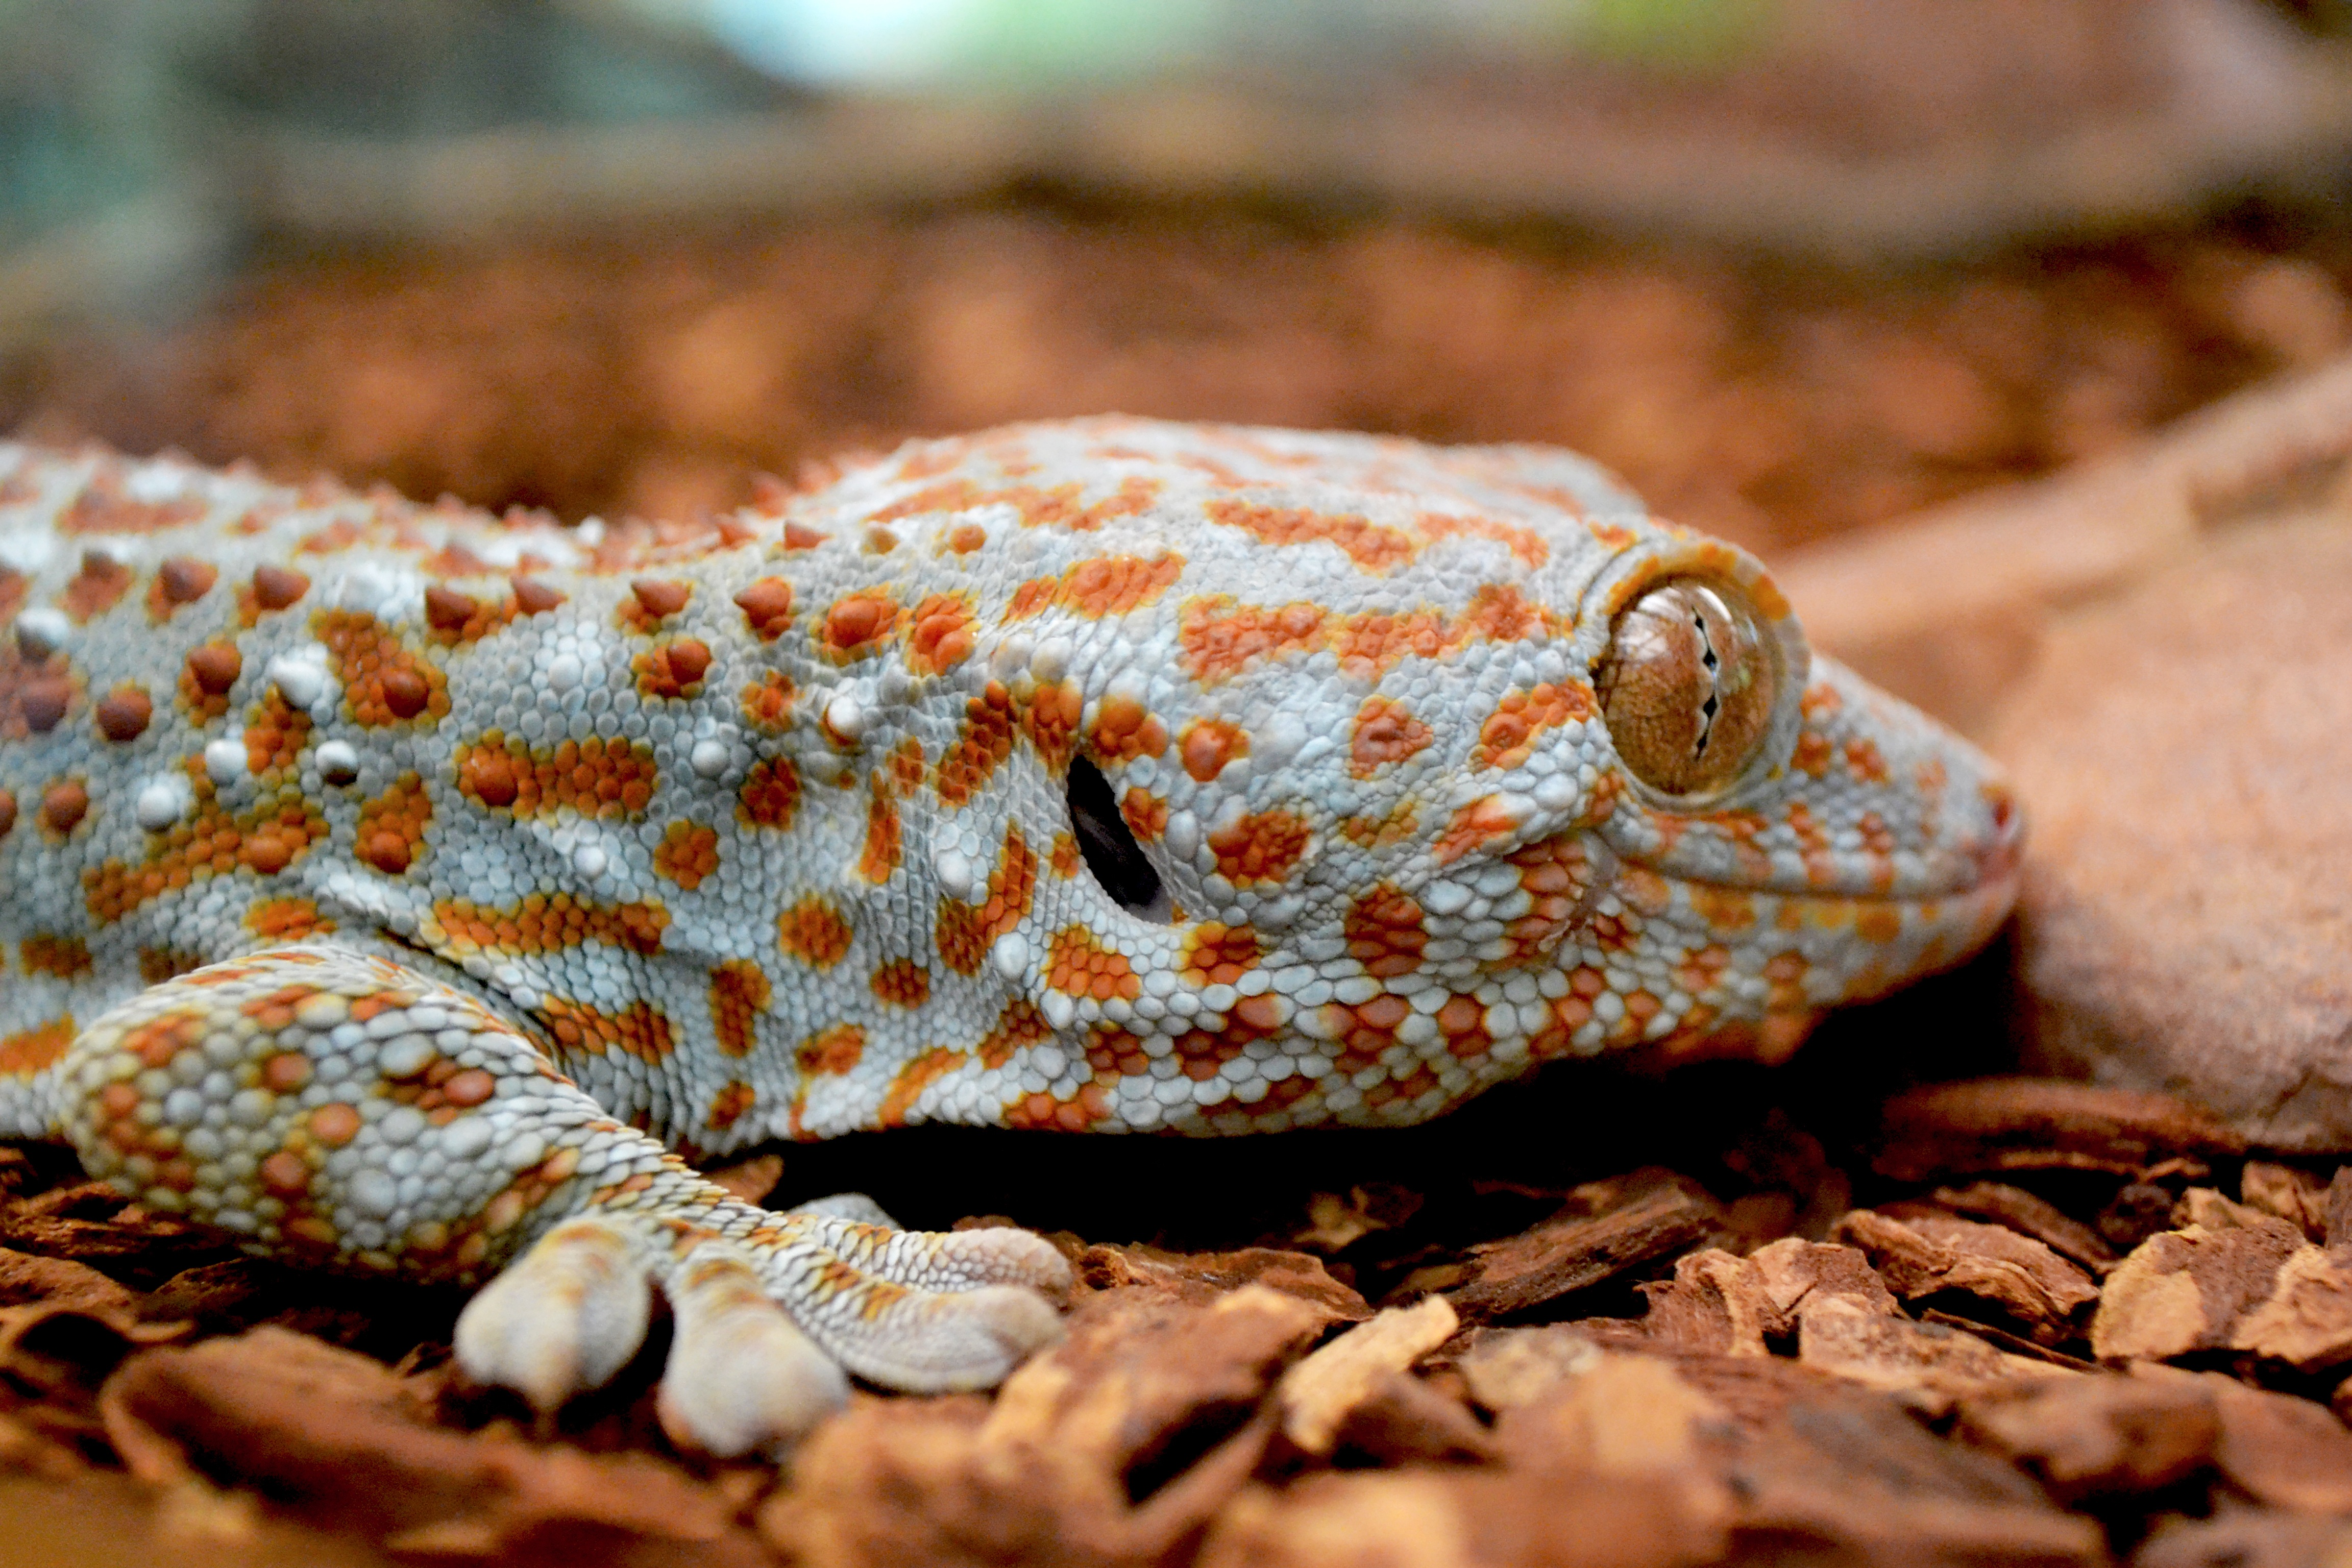
nature, outdoor, animal, wildlife, wild, environment, green, tropical, natural, reptile, colorful, fauna, lizard, gecko, close up, eye, head, skin, vertebrate, creature, macro photography, agamidae, sidewinder, scaled reptile, lacertidae, hognose snake